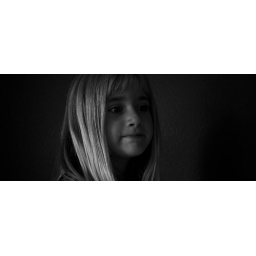
We have a northern wall and a west-facing window at right angles that makes for good light in the afternoon.